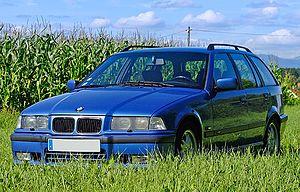
E36 328i Touring
La BMW série 3 est une gamme de voitures berlines et coupés conçus par le constructeur allemand BMW. Cette série prend la succession en mai 1975 de la BMW 2002, reprenant la plupart de ses caractéristiques, tout en lui ajoutant de nombreuses évolutions, notamment au niveau des moteurs. La série 3 était autrefois le plus petit modèle fabriquée par BMW, avant que la place soit prise par la Série 1 en 2004. C'est également le modèle le plus vendu au monde en 2005 dans la catégorie des voitures de luxe de milieu de gamme, comptant ainsi pour près de 40 % des ventes du constructeur germanique.